Twenty-cent piece (United States coin)

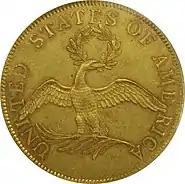
Reverse of a 1796 ten-dollar piece. Cornelius Vermeule deemed the eagle on the twenty-cent piece a fatter version of the bird on this coin.

Art historian Cornelius Vermeule described the twenty-cent piece's obverse as "a pleasing synthesis of traditional elements". He was less complimentary about the eagle on the reverse, calling it awkward and a fatter version of the eagle on 18th-century American coinage. Vermeule admired the pattern designs made by Barber, especially the "Liberty by the Seashore" motif, which the historian believes owes a debt to the British copper coins of that period depicting Britannia—Barber was an Englishman by birth. He deemed it appropriate that the ship that is visible is powered by steam.